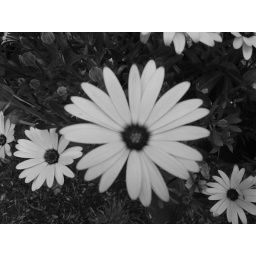
flowr in black and white